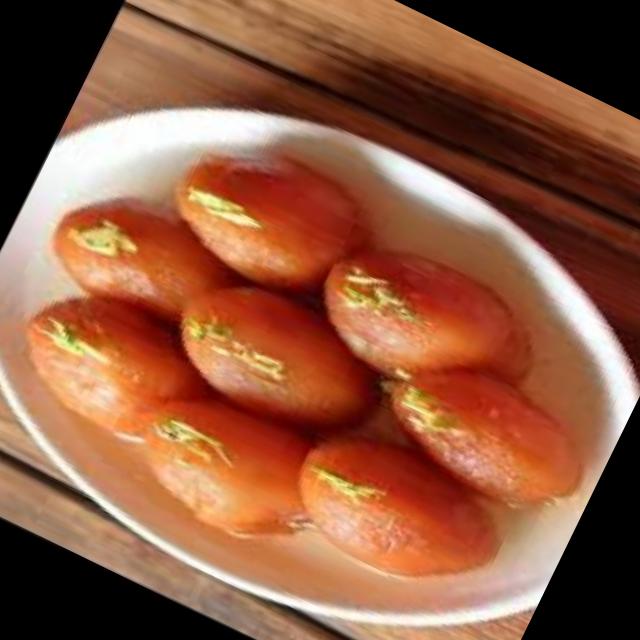
Dish: gulab_jamun